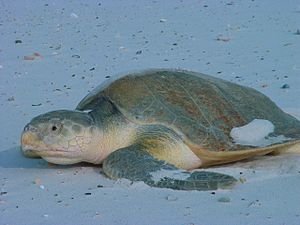
Kemps Ridleyskildpadde
Lepidochelys kempii
Lepidochelys kempii
Kemps Ridleyskildpadde er verdens mindste havskildpadde. Den er en af to levende arter i slægten Lepidochelys. Den er omkring 50-70 cm lang og vejer højst op til 45 kg